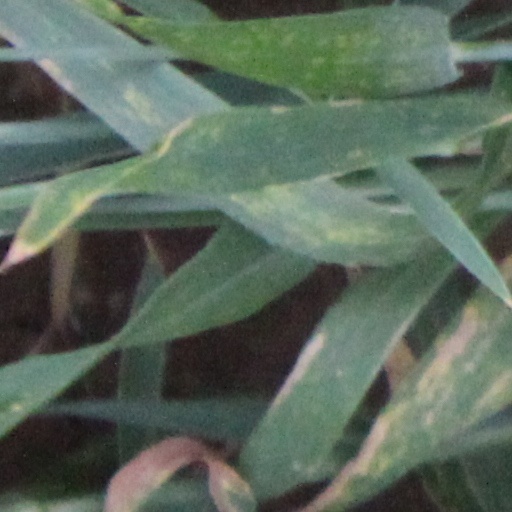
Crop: wheat